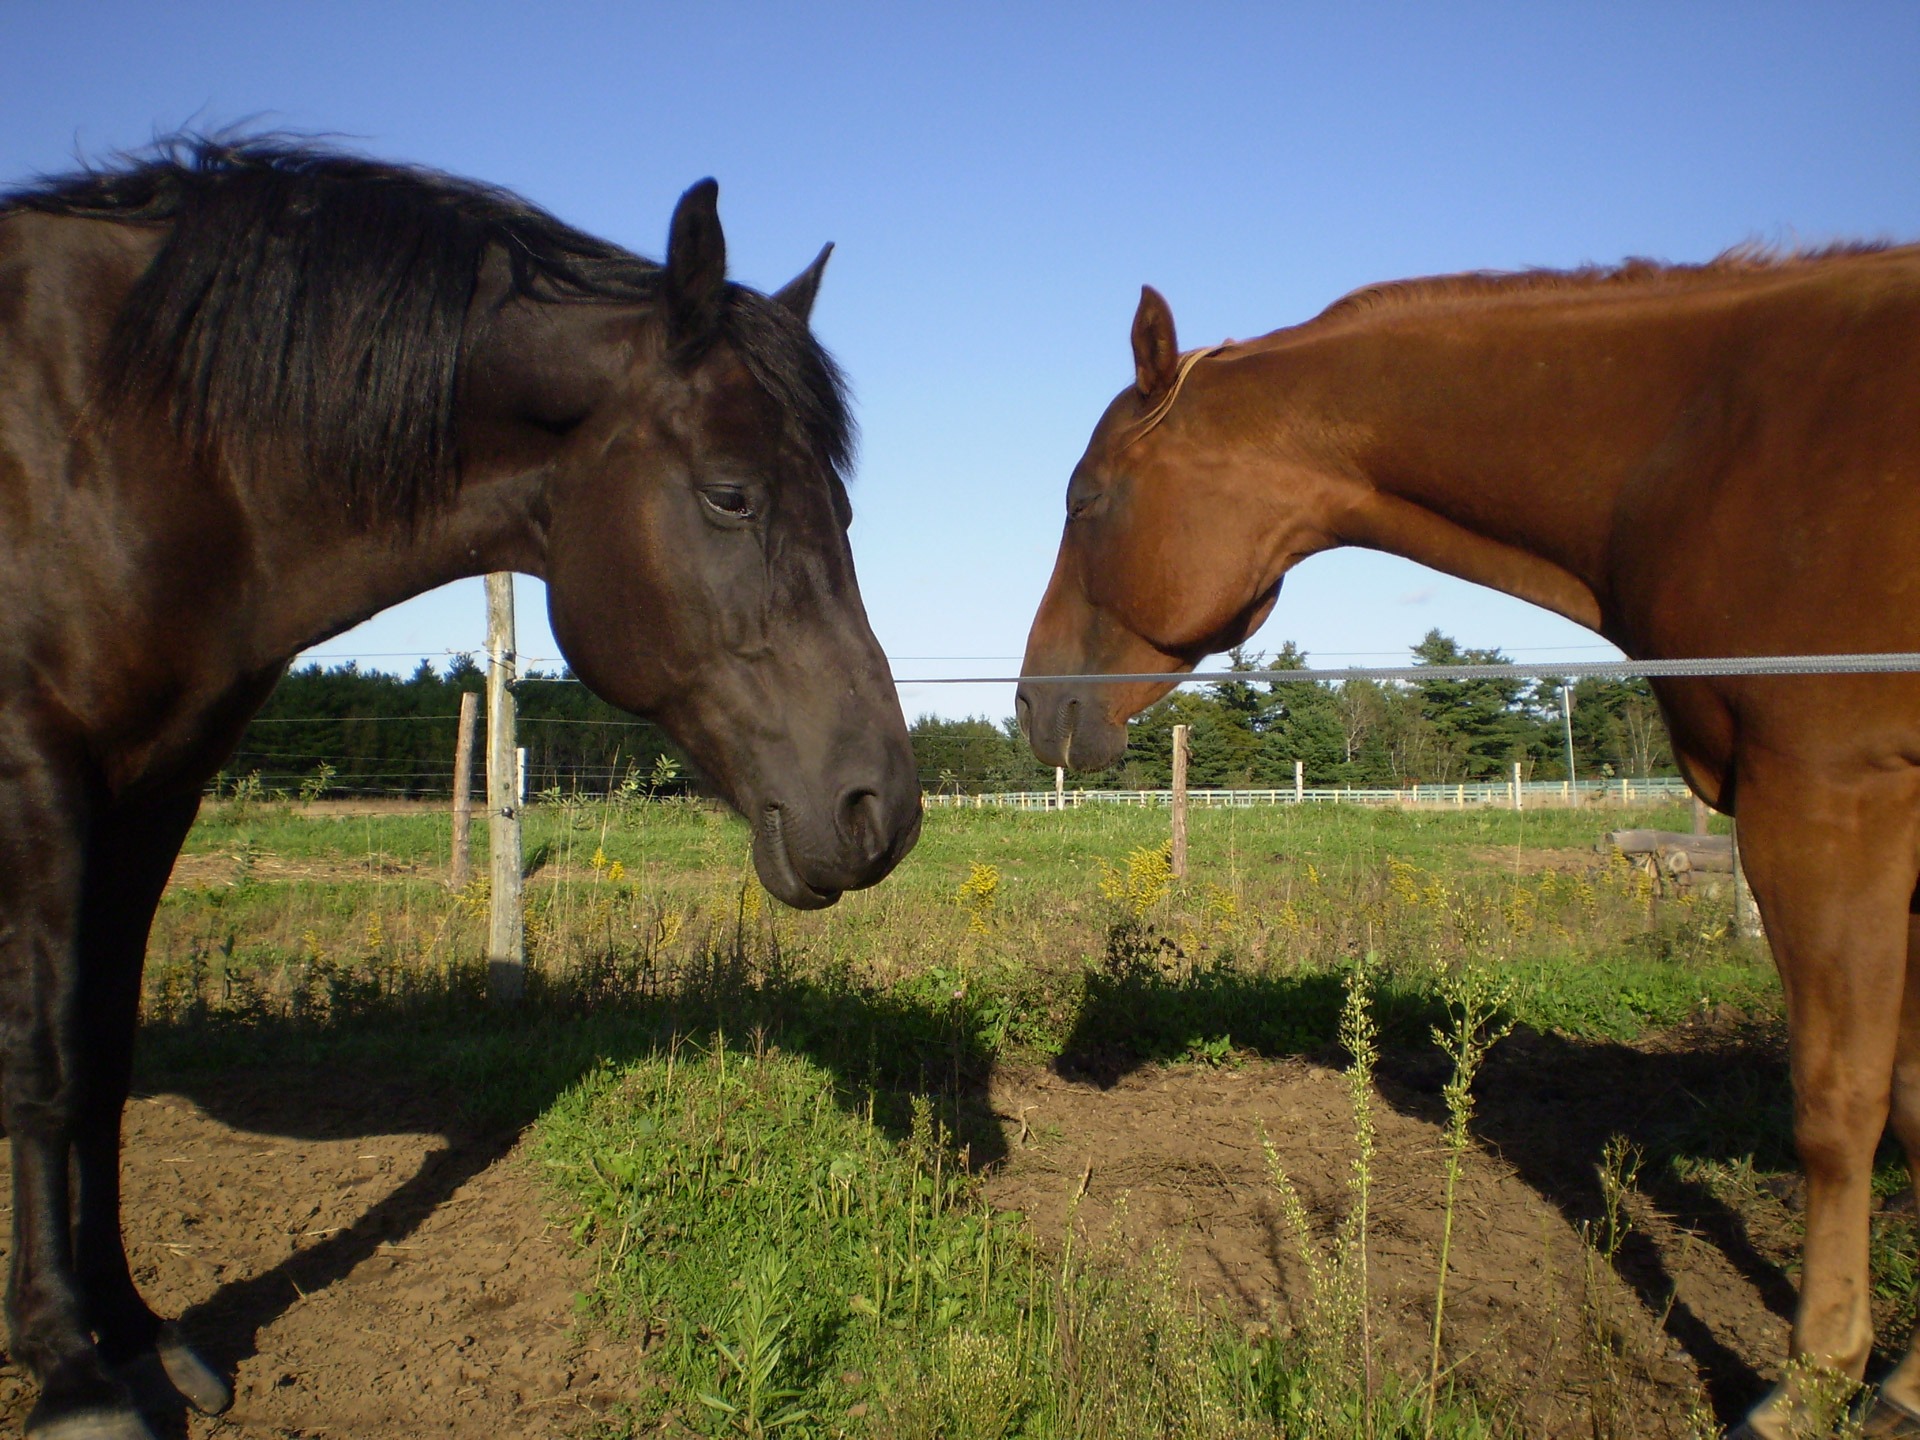
farm, summer, pasture, grazing, horse, mammal, stallion, mane, rest, fauna, equestrian, vertebrate, mare, foal, colt, purebred, gallop, pack animal, horse like mammal, mustang horse